Chauga Mound

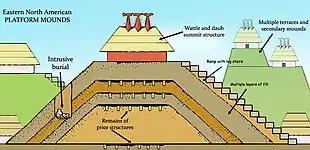
Diagram showing mound construction sequence

Originally standing about in height and across in diameter at the base, the platform mound was constructed in 10 stages. Extensive damage has taken place from erosion and amateur digging. As a result, only the first four stages are left with distinguishable form and purpose, and the height of the mound was reduced to .